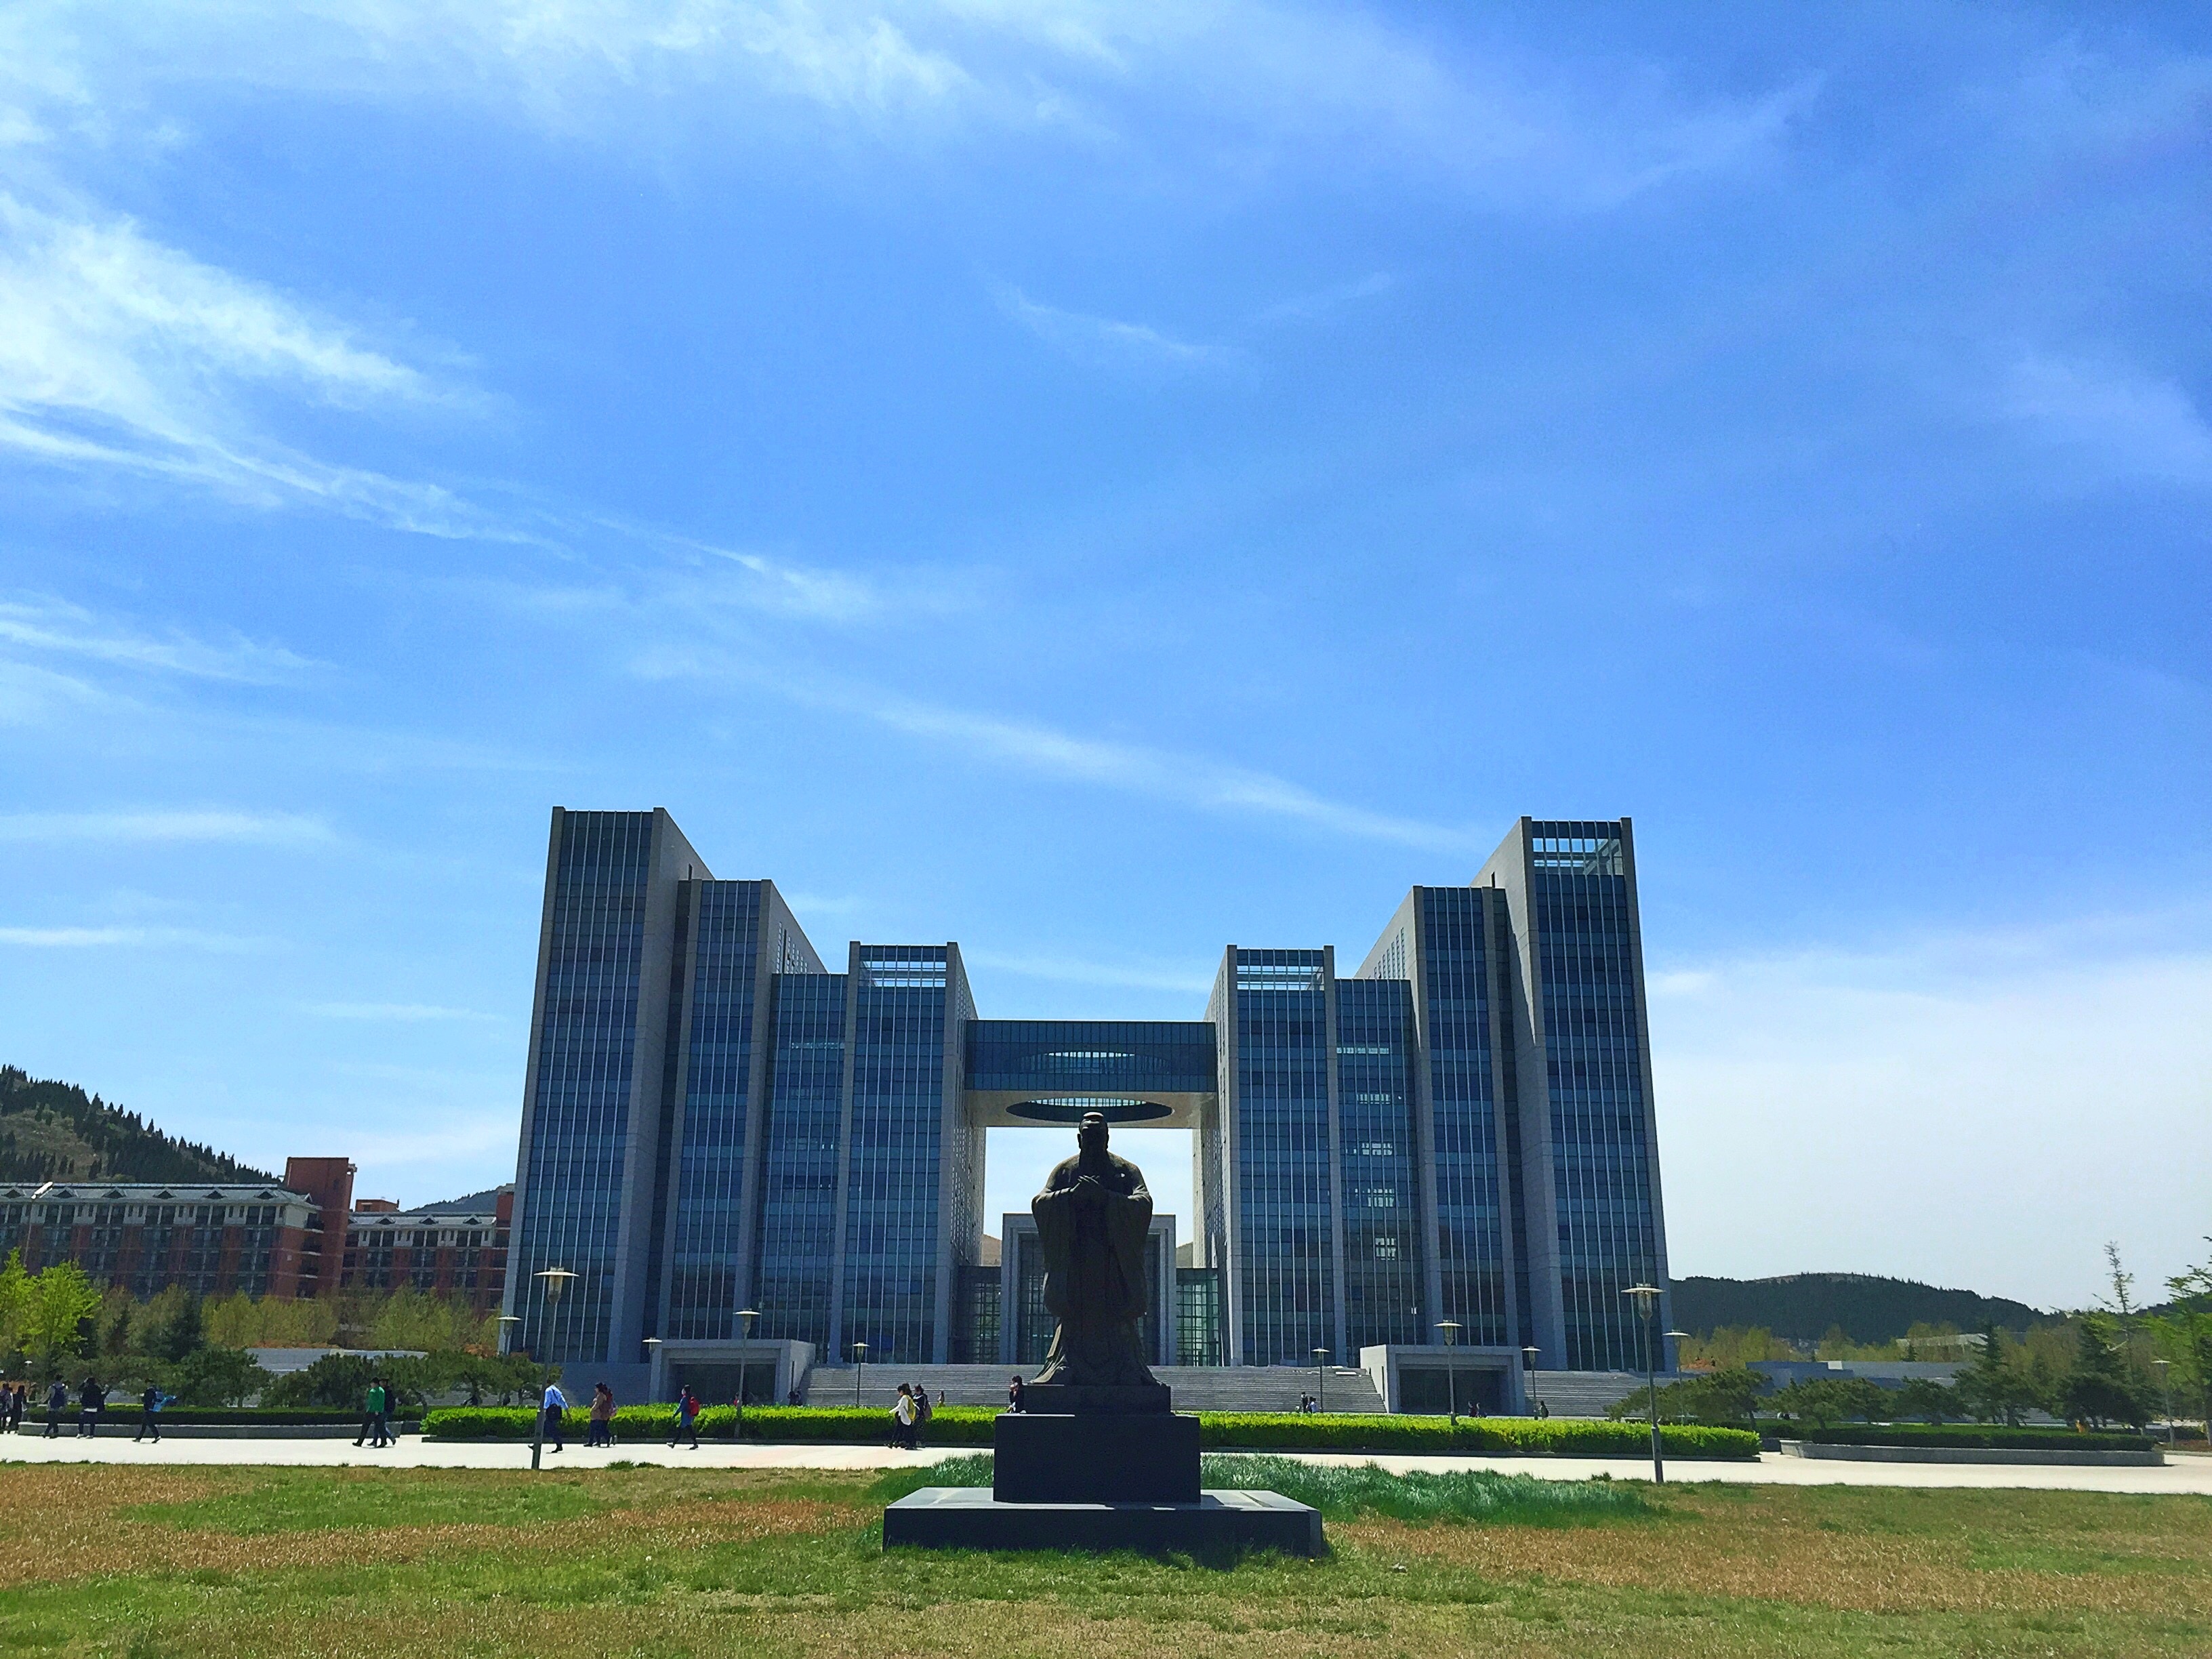
horizon, architecture, sky, skyline, city, skyscraper, cityscape, square, landmark, tower block, memorial, university, confucius, residential area, human settlement